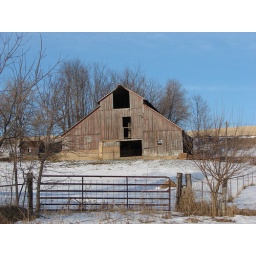
It was all of 12 degrees in eastern Iowa when this fading red barn caught my eye.